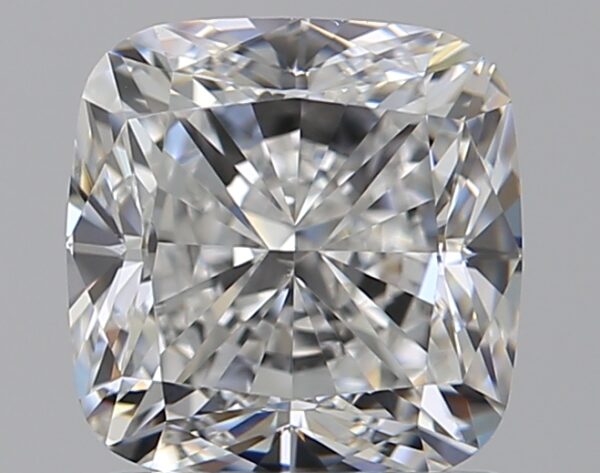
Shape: cushion
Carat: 1.5
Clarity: VS1
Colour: F
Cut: VG
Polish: EX
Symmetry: EX
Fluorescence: F
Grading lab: GIA
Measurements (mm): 6.23 x 6.09 x 4.36